Stanmore

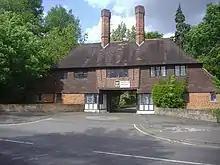
The manor house on Old Church Lane built in 1930, separate from an older manor house nearby

The railways first reached Stanmore in 1890 when Frederick Gordon opened the Stanmore branch line to improve access to Bentley, in the hope of attracting more affluent customers. Great Stanmore Parish Council stipulated that Gordon's new station building should be of the highest quality, and so Stanmore station (later renamed "Stanmore Village") was designed to resemble a small English church, complete with a spire and gargoyles. Trains were run by the London and North Western Railway (LNWR). Gordon also purchased land near the station and laid out a wide avenue—named "Gordon Avenue"—lined with new superior houses, in the hope of attracting wealthy Londoners to come to live in the country and commute into the city on his new railway. Despite his efforts, Gordon's business ventures at Stanmore were not successful, and in 1899 he sold the railway to the LNWR. Gordon died in 1904 at his Hotel Metropole in Cannes. His body was brought back to Stanmore and buried in the family grave at the church of St. John's Church.